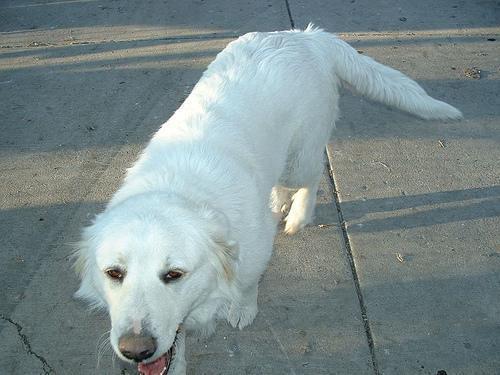
Great_Pyrenees